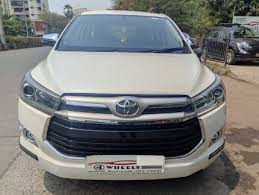
Label: noambulance